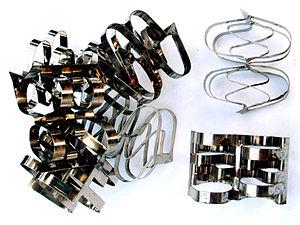
Les anneaux de Raschig sont de petits objets cylindriques en métal, en verre ou en céramique que l'on place dans les colonnes de distillation fractionnée et d'absorption, par extension dans les laveurs de gaz. Les anneaux de Raschig sont donc un type de garnissage en vrac. Ils portent le nom du chimiste allemand Friedrich Raschig.
Le garnissage est une partie des colonnes utilisé en chimie et génie chimique qui permet d'augmenter la surface de contact entre la phase liquide et la phase gazeuse, améliorant ainsi les échanges entre les phases pour un volume de colonne donné. Le garnissage peut être de 2 types : le garnissage en vrac et le garnissage structuré.